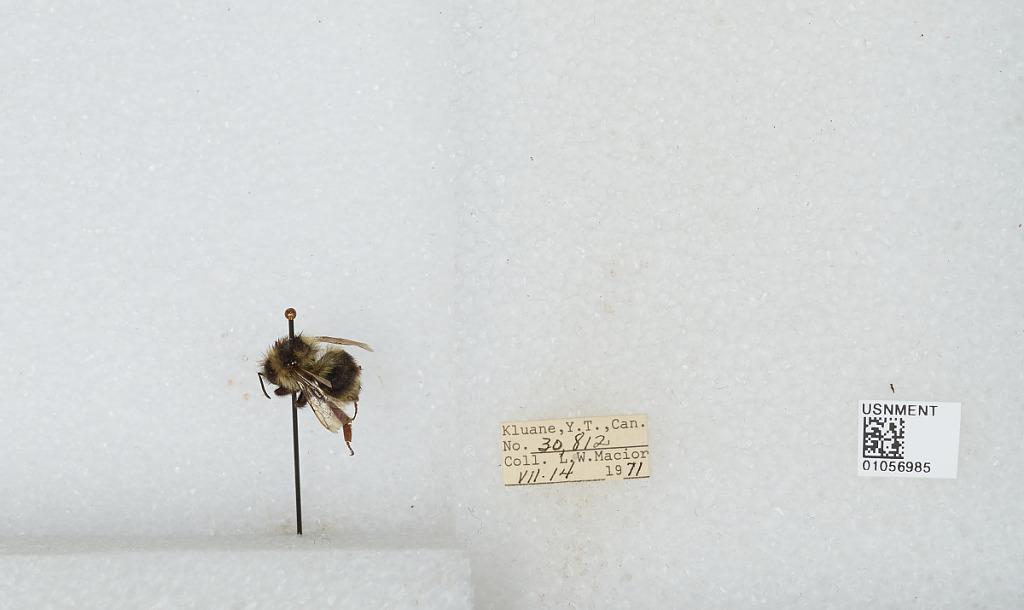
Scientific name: Bombus bifarius nearcticus
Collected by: L. Macior
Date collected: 1971-7-14
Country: Canada
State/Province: Yukon Territory
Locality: Kluane
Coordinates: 60.75, -139.5